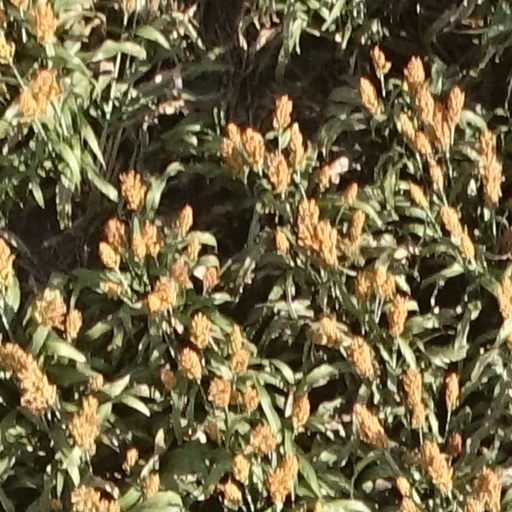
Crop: sorghum